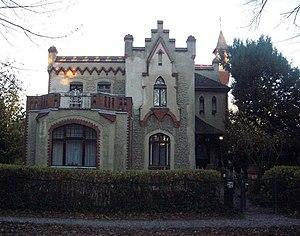
Villa. Italiano: Villa.
Berlin-Lichterfelde [ˌlɪçtɐˈfɛldə] est un quartier de Berlin, faisant partie de l'arrondissement de Steglitz-Zehlendorf. Pendant la séparation de la ville, ce quartier faisait partie du l'ancien district de Steglitz, situé à Berlin-Ouest.